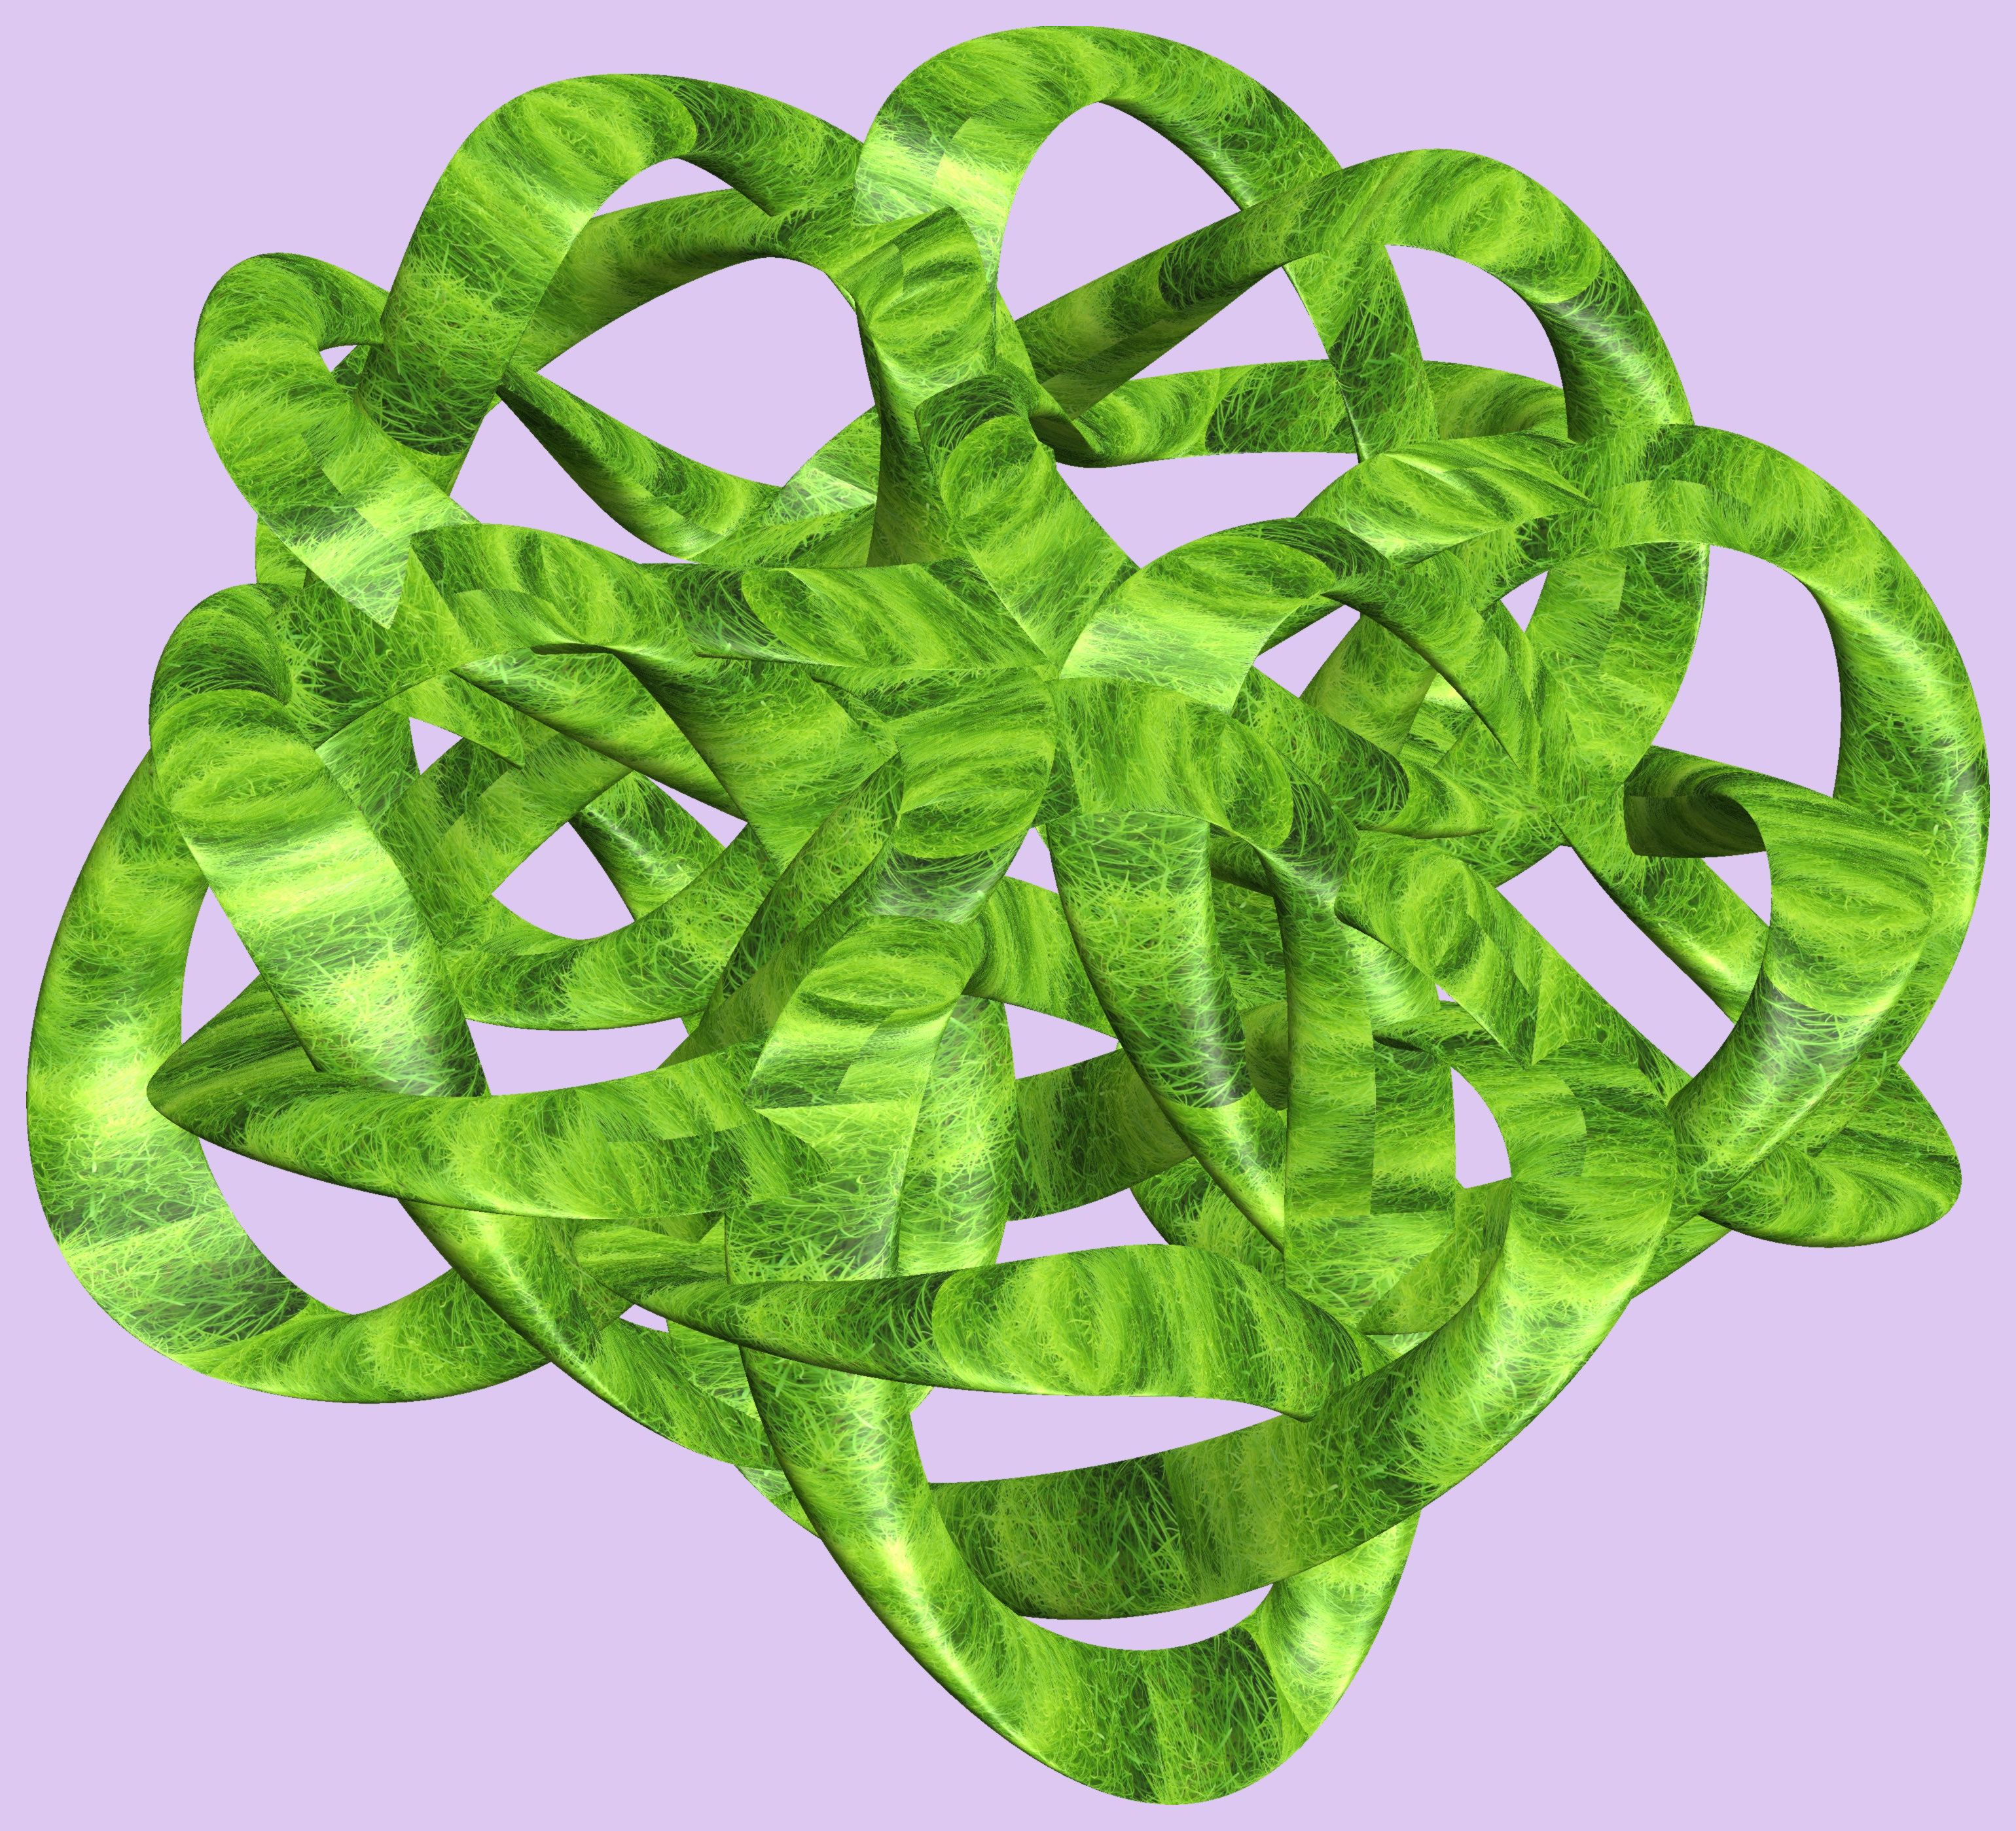
structure, texture, leaf, pattern, food, green, produce, vegetable, font, cool image, figure, design, symmetry, 3d, graphic, knot, mathematica, cg, parametricplot3d, code, program, algorithm, abstruct, mapping